Wolf-Dietrich Huy

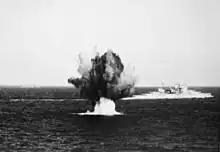
"Warspite" under attack in the Mediterranean, 1941

On 17 April, the Invasion of Yugoslavia ended in an unconditional surrender. III. "Gruppe" attacked three ships off Volos. Huy, who led the attack, scored a hit on a freighter assessed at . On 21 April, Huy participated on a ground attack mission against the airfield at Elefsina. The following morning, III. "Gruppe" moved to Almyros. From 15:25 to 16:15, Huy led 7. "Staffel" in an attack on troop transport shipping off Athens. On this mission, Huy scored a hit on a freighter of approximately . On 25 April, III. "Gruppe" attacked Allied shipping sailing between Nafplio and Chalcis. During these missions, Huy scored a direct hit on a freighter of . Two days later, Huy and "Unteroffizier" Johann Pichler scored hits on a freighter off Nauplio claimed to be , probably the of which was later sunk. On 1 May, Huy was awarded the Iron Cross 1st Class.